Pied butcherbird

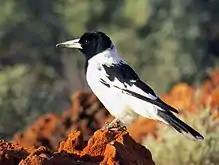
Subsp "picatus" at Slate Range (Gibson Desert)

Like other butcherbirds, the pied butcherbird is stockily built with short legs and a relatively large head. It ranges from long, averaging around , with a wingspan and weight of around . The wings are fairly long, extending to half-way along the tail when folded. Its plumage is almost wholly black and white, with very little difference between the sexes. It has a black head, nape and throat, giving it the appearance of a black hood, which is bounded by a white neck collar, which is around 3.2 cm (1.2 in) wide. The black hood is slightly glossy in bright light, can fade a little with age, and is slightly duller and more brownish in the adult female. The neck collar in the female is slightly narrower at around and is a grey-white rather than white. Several stiff black bristles up to 1.5 cm (0.5 in) long arise from the lower lores. The upper mantle and a few of the front scapulars are white, contrasting sharply with the black lower mantle and the rest of the scapulars. The rump is pale grey, and the upper tail coverts are white. The tail is rather long, with a rounded or wedge-shaped tip. It has twelve rectrices, which are black in colour. The tail tip and outer wing feathers are white. The underparts are white. The eyes are a dark brown, the legs grey and the bill a pale bluish grey tipped with black, with a prominent hook at the end.